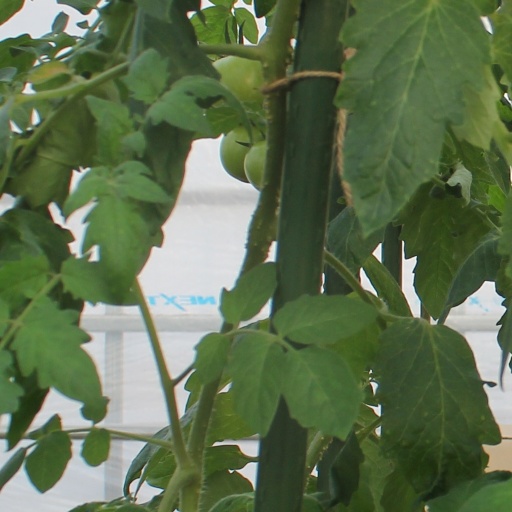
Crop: tomato